Microsoft Bob

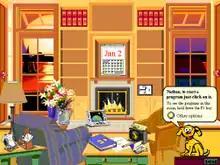
A screenshot of the "family room" area of the Microsoft Bob software, including the "Assistant" character Rover

Microsoft Bob includes various office-suite programs such as a finance application and a word processor. The user interface was designed to simplify the navigational experience for novice computer users.